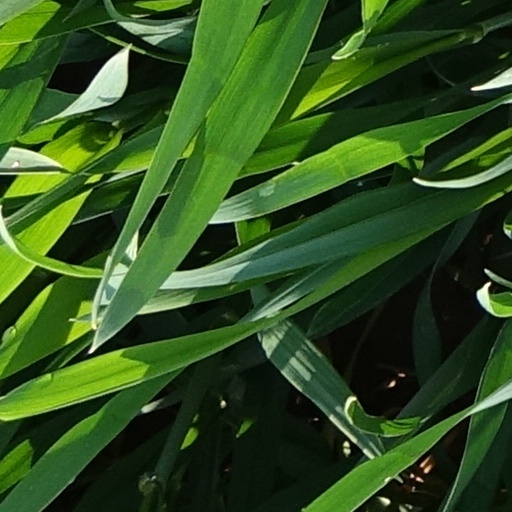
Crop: wheat